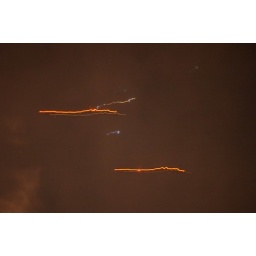
What appeared to be two transport helicoptors flying over my house and rattleing everything.